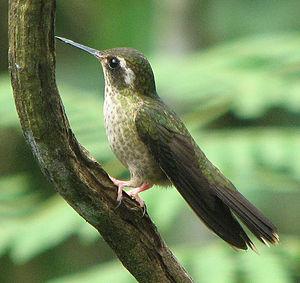
Le Colibri moucheté est une espèce d'oiseaux appartenant à la famille des Trochilidae.